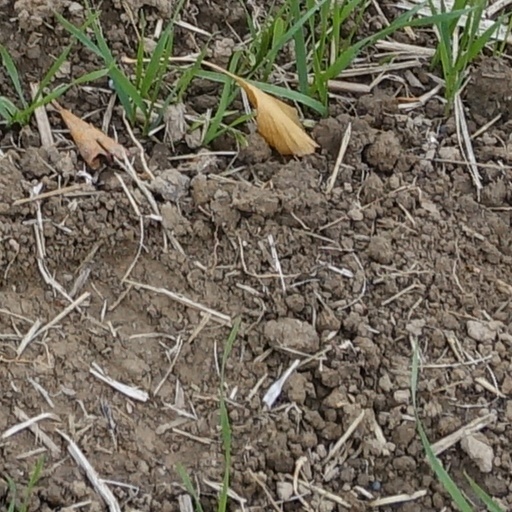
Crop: wheat